Daisuke Nanba

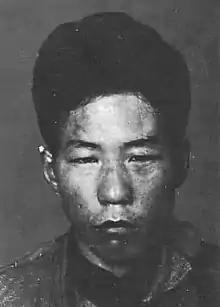
Namba displaying facial injuries sustained in police custody after attempting to kill Hirohito

Daisuke Nanba (難波 大助, "Nanba Daisuke," November 7, 1899 – November 15, 1924) was a Japanese student and member of the Japanese Communist Party who tried to assassinate the Crown Prince Regent Hirohito in the Toranomon incident on December 27, 1923.